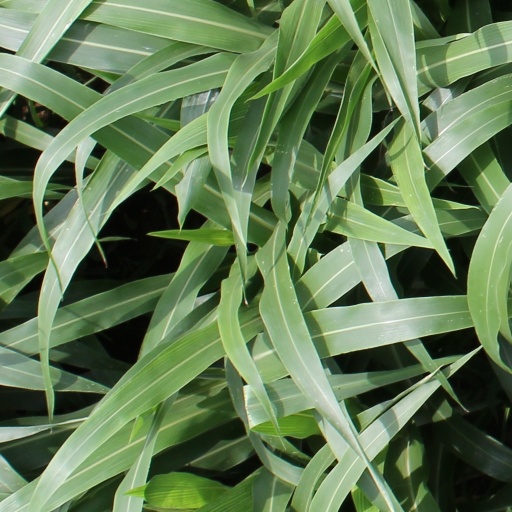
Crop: sorghum